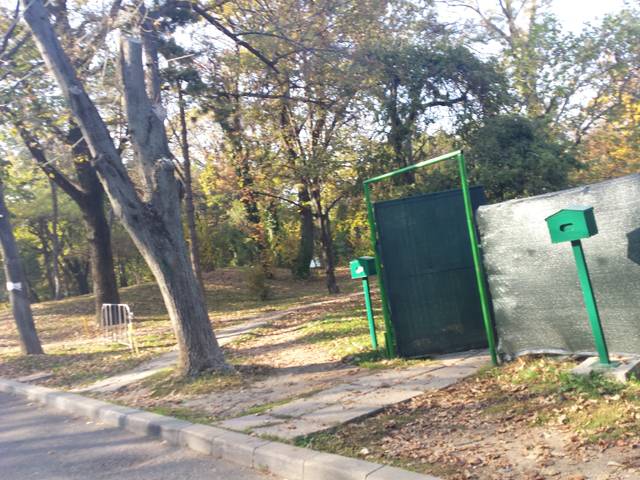
Region: Romania
Coordinates: 44.473, 26.087